Women's professional sports

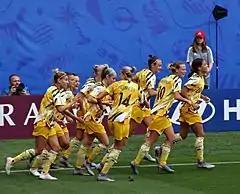
Australia during the Women's World Cup 2019.

The Australian Institute of Sport has played a pivotal role in supporting women's golf through various programs designed to develop and promote female golfers. Women's golf in Australia has a strong tradition and continues to thrive, driven by prominent players such as Karrie Webb and Hannah Green. The country features a robust professional scene with key tournaments like the Women's Australian Open and a significant presence on the LPGA Tour.